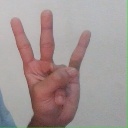
अक्षर: क्ष